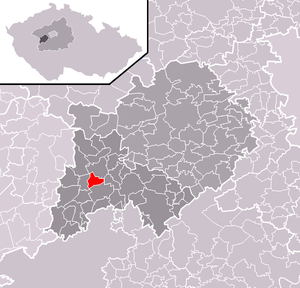
Tlustice est une commune du district de Beroun, dans la région de Bohême-Centrale, en République tchèque. Sa population s'élevait à 1 057 habitants en 2020.